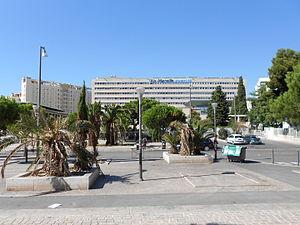
Campus Saint Charles, Aix-Marseille Université.
Aix-Marseille Université est une université française généraliste, implantée à Marseille et à Aix-en-Provence, possédant également des implantations dans d'autres villes de la région Provence-Alpes-Côte d'Azur. Elle est membre depuis 2019 du projet d'université européenne CIVIS. Elle est créée en 2012 par la fusion de trois ex-universités.
Marseille est une commune du Sud-Est de la France, chef-lieu du département des Bouches-du-Rhône et préfecture de la région Provence-Alpes-Côte d'Azur.
Provence-Alpes-Côte d'Azur est une région du Sud-Est de la France. Son chef-lieu est Marseille, deuxième ville la plus peuplée de France.